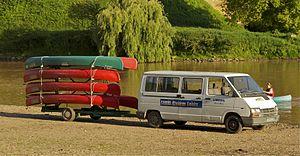
Une camionette et des canoës à Limeuil, Dordogne, au confluent de la Vézère et de la Dordogne. Les loueurs de canoës récupèrent ici leurs bateaux à l'issue de la descente de rivière. Ils remontent ainsi à leur point de départ bateaux et clients.